Spring (device)

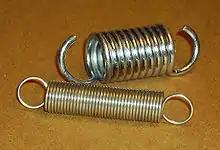
Helical coil springs designed for tension

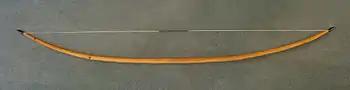
The English longbow – a simple but very powerful spring made of yew, measuring long, with a draw weight, with each limb functionally a cantilever spring.

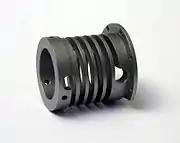

A spring is a device consisting of an elastic but largely rigid material (typically metal) bent or molded into a form (especially a coil) that can return into shape after being compressed or extended. Springs can store energy when compressed. In everyday use, the term most often refers to coil springs, but there are many different spring designs. Modern springs are typically manufactured from spring steel. An example of a non-metallic spring is the bow, made traditionally of flexible yew wood, which when drawn stores energy to propel an arrow.